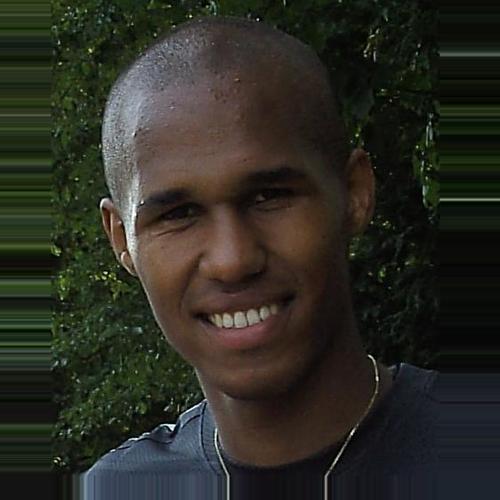
Age: 25